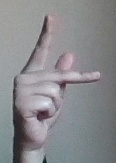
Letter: dha